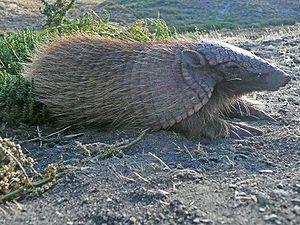
Photo prise en Patagonie d'un Chaetophractus vellerosus appelé Peludo en espagnol.